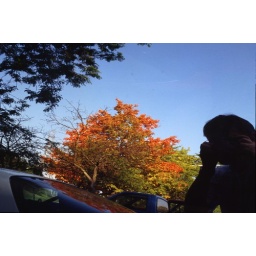
reflection in a car window